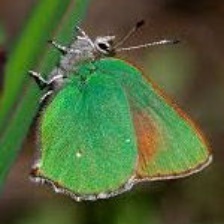
Species: GREEN HAIRSTREAK
Butterfly family (ImageNet category): lycaenid_butterfly